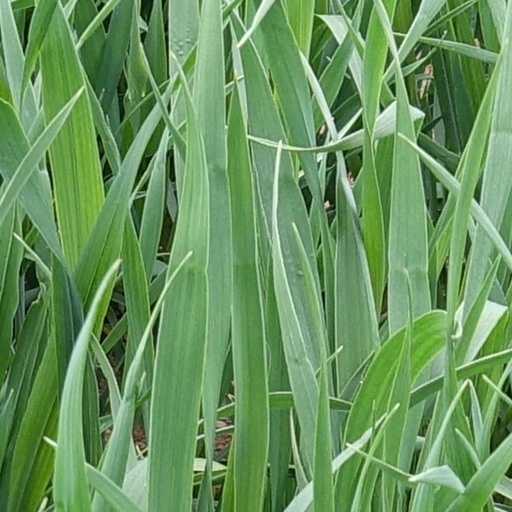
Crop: wheat